Federico De Robertis

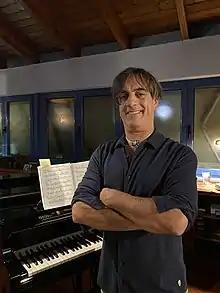
Federico De Robertis

Federico De Robertis (born 5 June 1962) is an Italian musician, composer and record producer. De Robertis was born in Lucca, Tuscany. He composed the soundtrack for many movies by the Italian director Gabriele Salvatores, "Puerto Escondido" (1992), "Nirvana" (1995) and "Siberian Education" (2013), also for the Vanzina's Brothers.